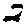
Label: 2